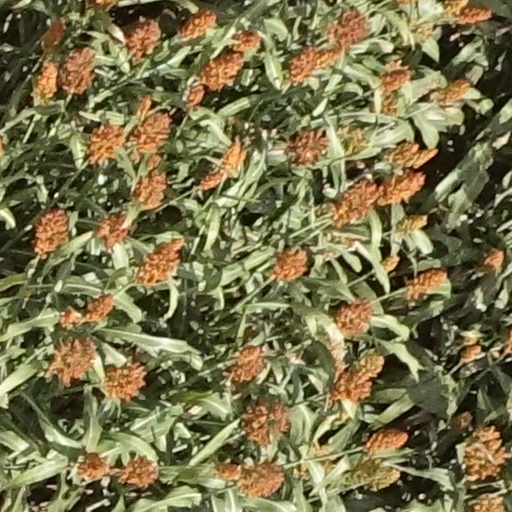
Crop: sorghum